Dragon Quest VI

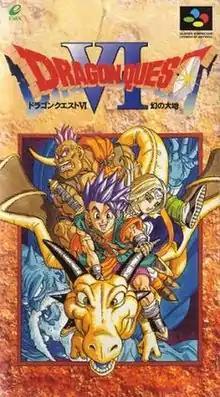
Box art of the original Super Famicom release

Dragon Quest VI: Realms of Revelation, known in Europe & Australia as Dragon Quest VI: Realms of Reverie, is a 1995 role-playing video game developed by Heartbeat and published by Enix for the Super Famicom as a part of the "Dragon Quest" series and as the last "Dragon Quest" game in the Zenithian Trilogy. It was released in Japan in December 1995, developed by Heartbeat; whereas the previous "Dragon Quest" games were developed by Chunsoft. In 2011, a remake of the game, along with "Dragon Quest IV" and "Dragon Quest V", was released worldwide for the Nintendo DS, making this the first time the game was released in English. Another version of the game for Android and iOS devices was released in Japan in June 2015.